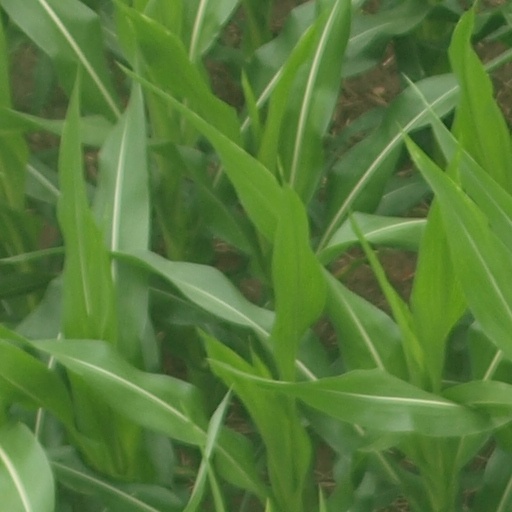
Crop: maize; corn